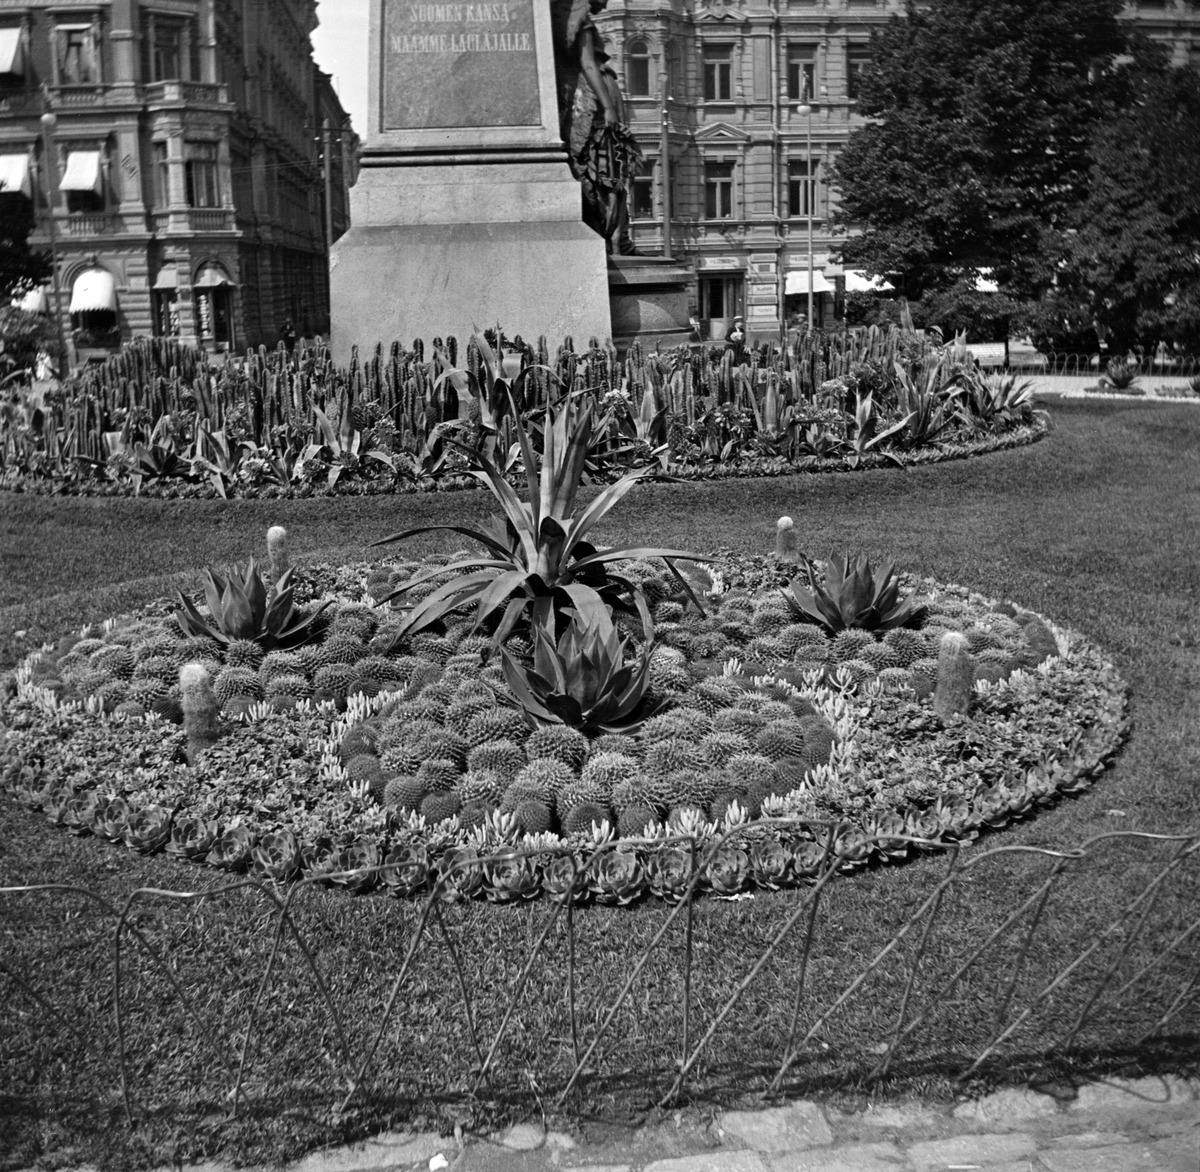
Runebergin Esplanaadi
sisällön kuvaus: Runebergin Esplanaadi.  Kukkaistutuksia Runebergin patsaan ympärillä. mustavalkoinen
Kuvaaja: Timiriasew, Ivan, valokuvaaja
Ajankohta: kuvausaika 1910 -luku
Paikka: Suomi, Uusimaa, Helsinki, Kaartinkaupunki Helsinki, Runebergin esplanadi
Aiheet: puistot, koristekasvit, kaktukset